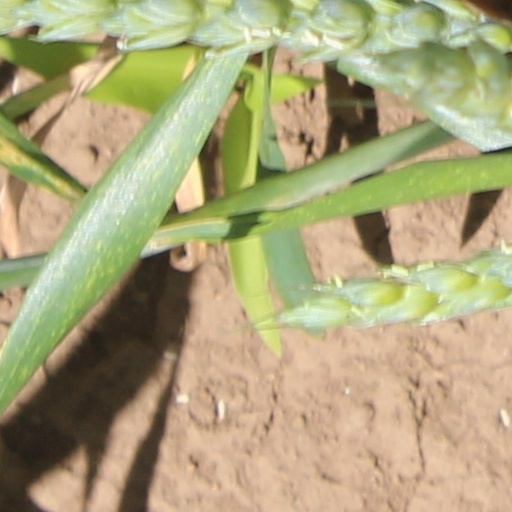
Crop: wheat